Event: Nepal Earthquake
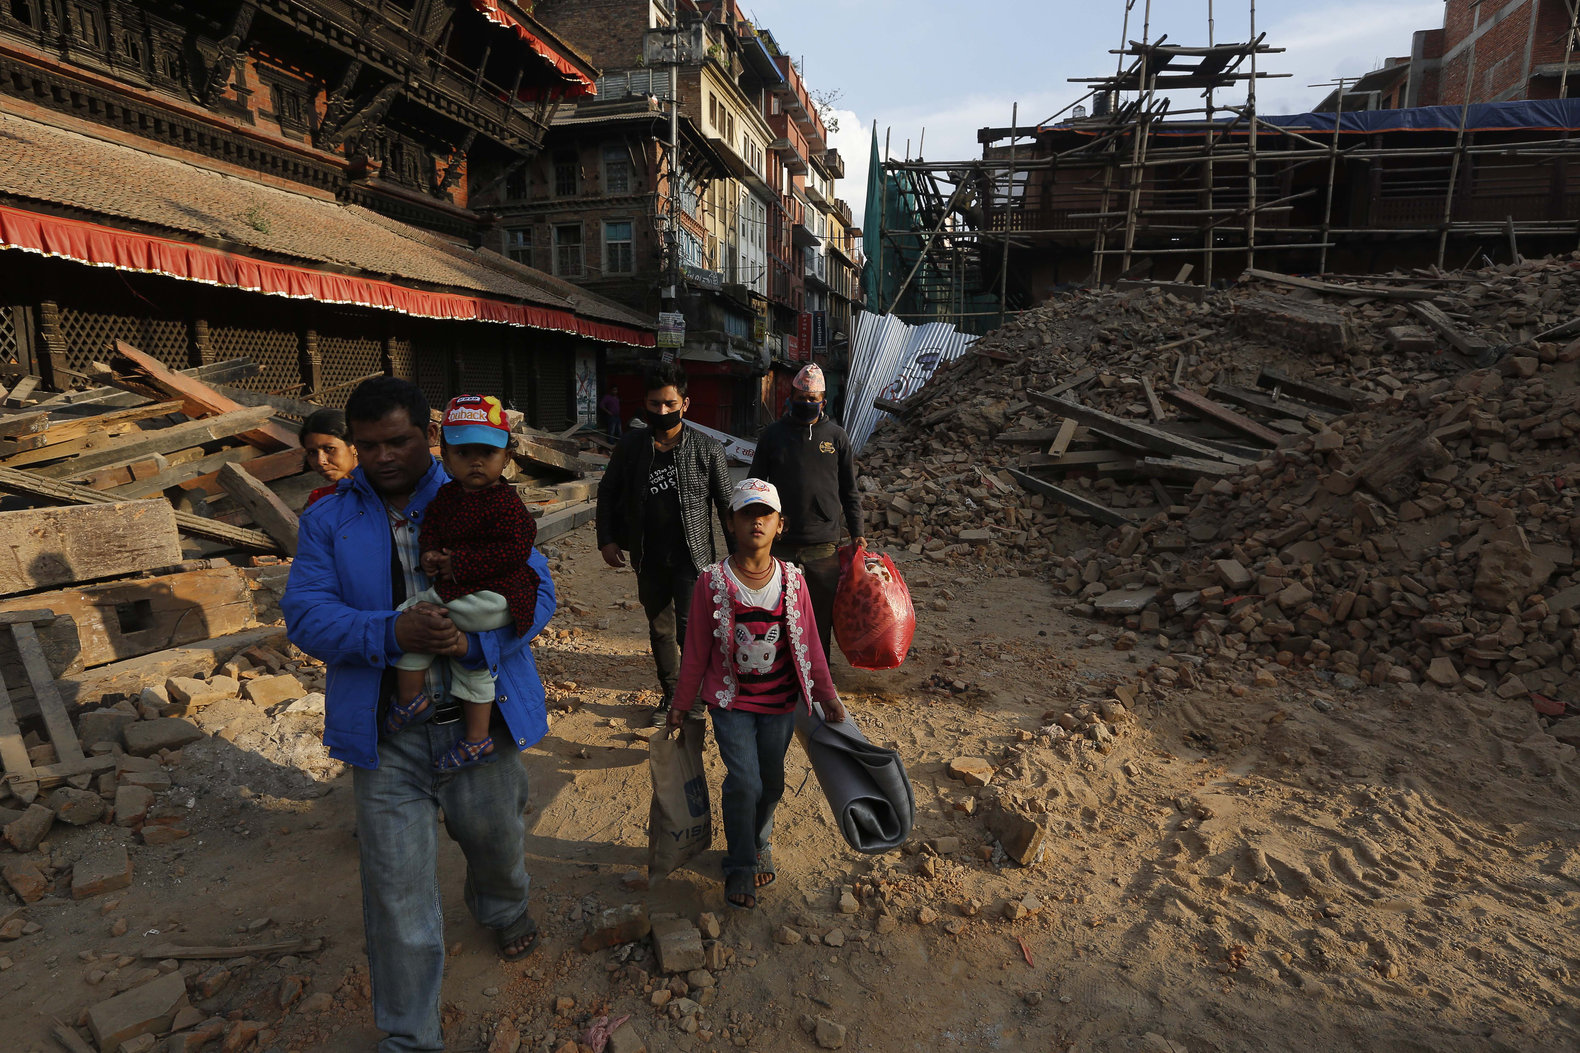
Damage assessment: damage